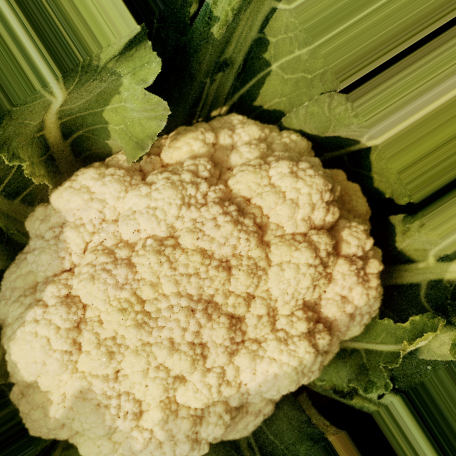
Label: Disease Free